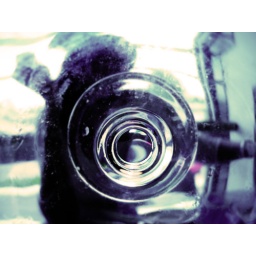
Life in a glass house